Donald K. Fry

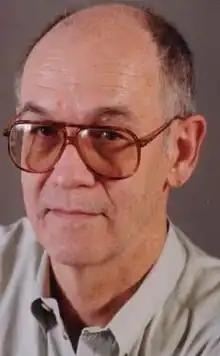
Don Fry

Donald K. "Don" Fry (March 31, 1937 – December 6, 2021) was an American writer and scholar. He began as a scholar of Old and Middle English literature at the University of Virginia and Stony Brook University. He changed fields to journalism education in 1984, joining the Poynter Institute of Media Studies in St. Petersburg, Florida, a journalism think-tank. In 1994, he became an independent writing coach.